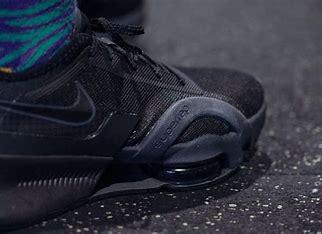
Brand: Nike
Model: Air Zoom Superrep 3